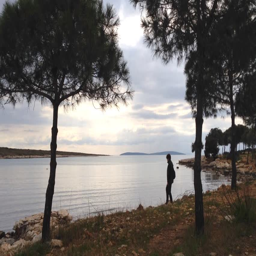
silhouettes of pine trees and women on the beach at the beautiful sunset in the background